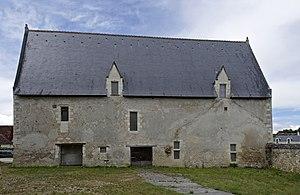
Le prieuré du Louroux, également connu sous le nom de château du Louroux, est situé sur la commune du Louroux dans le département français d'Indre-et-Loire en région Centre-Val de Loire. Il est fondé au cours du XIᵉ siècle par l'abbaye de Marmoutier. Ce monastère bénédictin fait alors partie des neuf prieurés possédés par l'abbatiat tourangeau et implantés dans le diocèse de Tours.